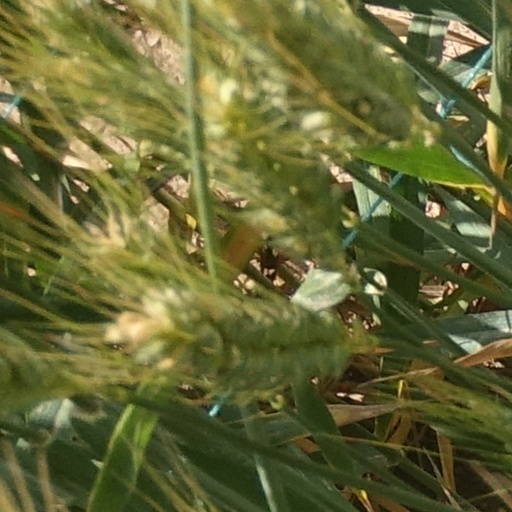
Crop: wheat